The Living New Deal

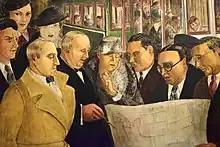
Portion of Coit Tower mural (San Francisco), by Lucian Labaudt, featuring Eleanor Roosevelt. Created in the New Deal's Public Works of Art Project, 1934.

The ultimate aim of the Living New Deal is to educate the general public, civic leaders and politicians about the New Deal and to show that it provides a proven model for reviving the economy in hard times, dealing with unemployment (especially among youth), rebuilding communities all across the country, restoring faith in government and renewing a sense of national purpose. In a time when so many people and places are hurting for good jobs and economic renewal, and the infrastructure of the country is crumbling, the New Deal can serve as a model for good government policy in the present day.